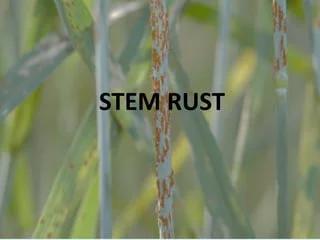
Plant: Wheat
Disease: wheat stem rust